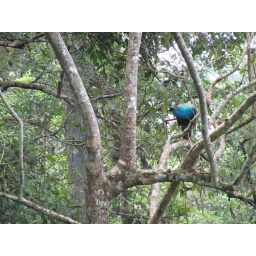
A peacock in tree at Gorumara forest (duars)..